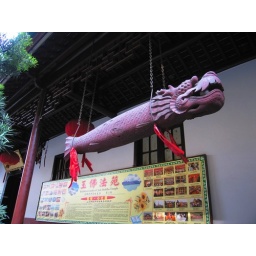
Nice fish drum. Only one color, but nicely carved with a ball in the mouth.